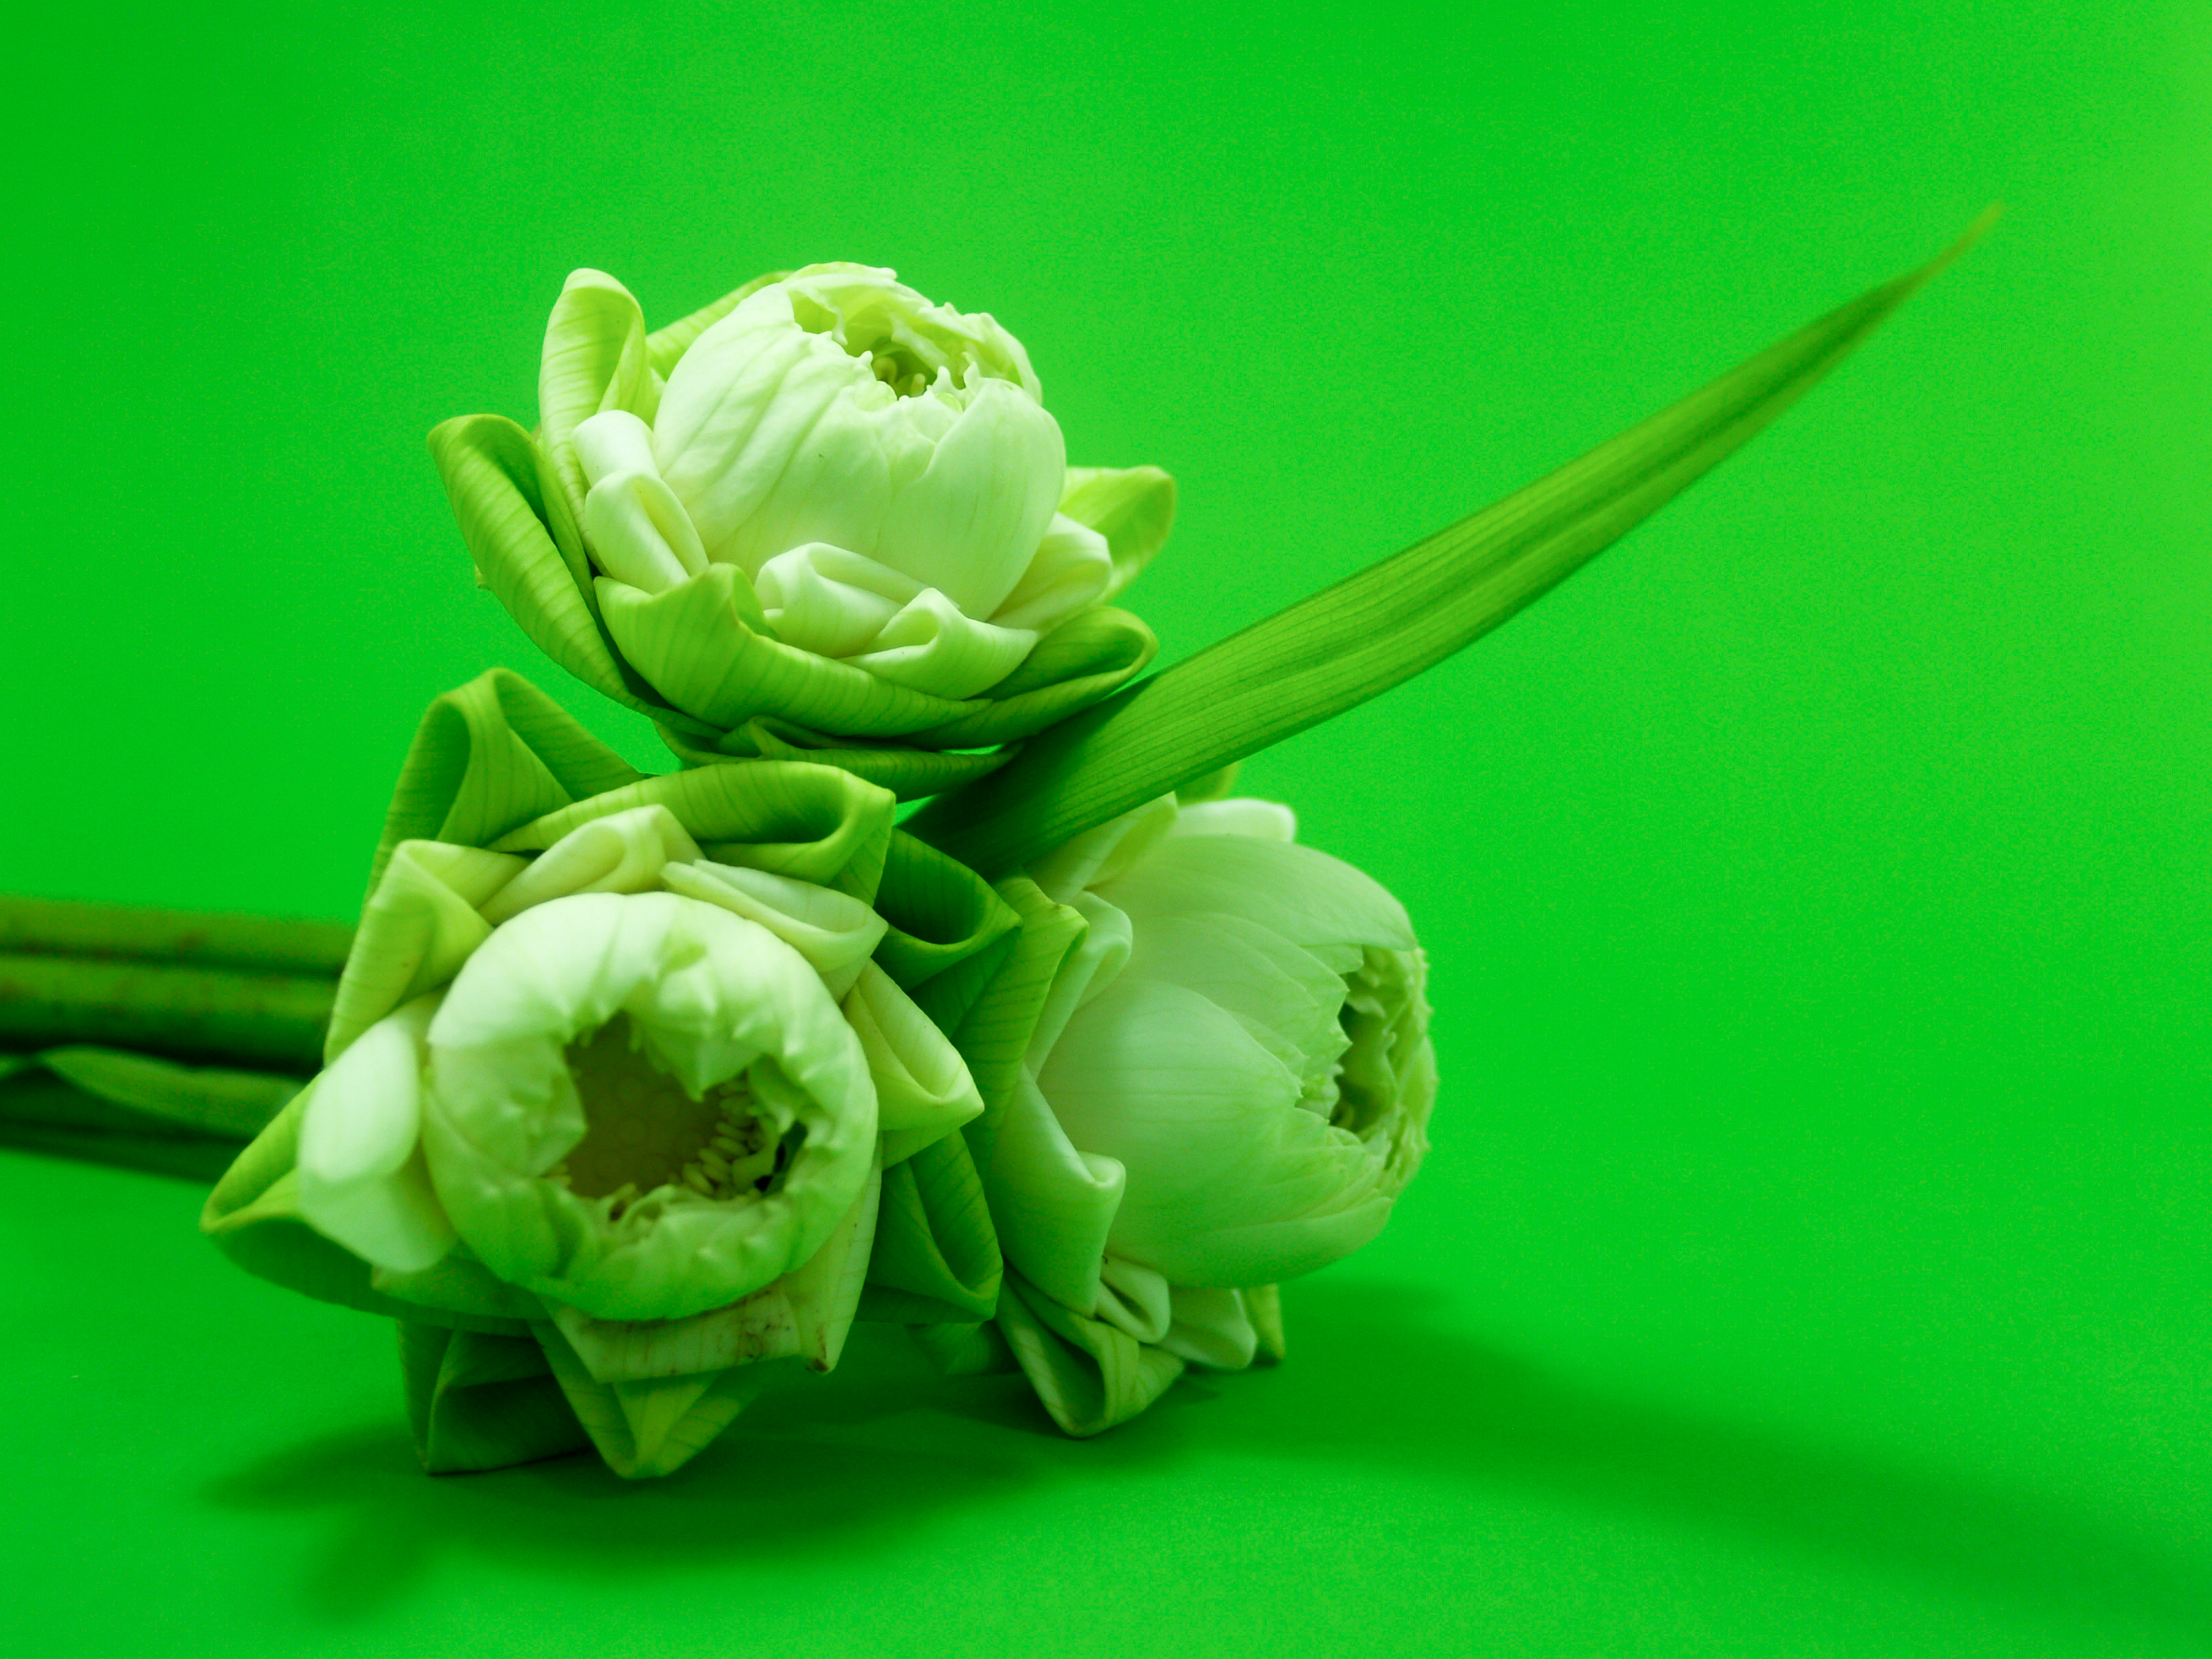
flower, blossom, petal, lotus, water, beautiful, background, nature, green, spring, botany, lily, season, leaf, beauty, plant, natural, pond, white, bloom, garden, botanical, asia, flora, waterlily, aquatic, exotic, blooming, lilly, waterlilly, plant stem, cut flowers, bud, floristry